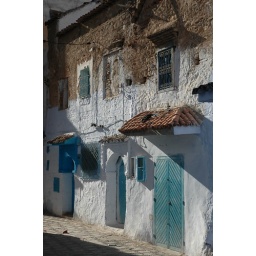
1-Oct-07 - 0256 - Blue, white and brown wall in Chefchaouen Old Town